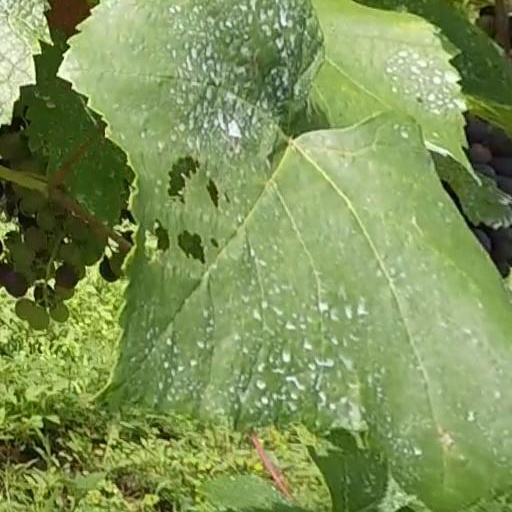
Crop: grape